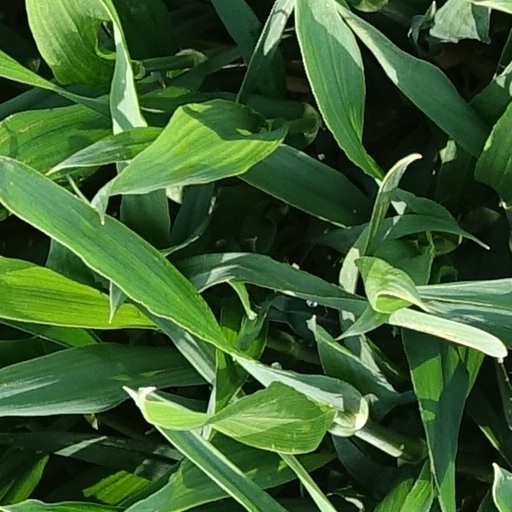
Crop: wheat